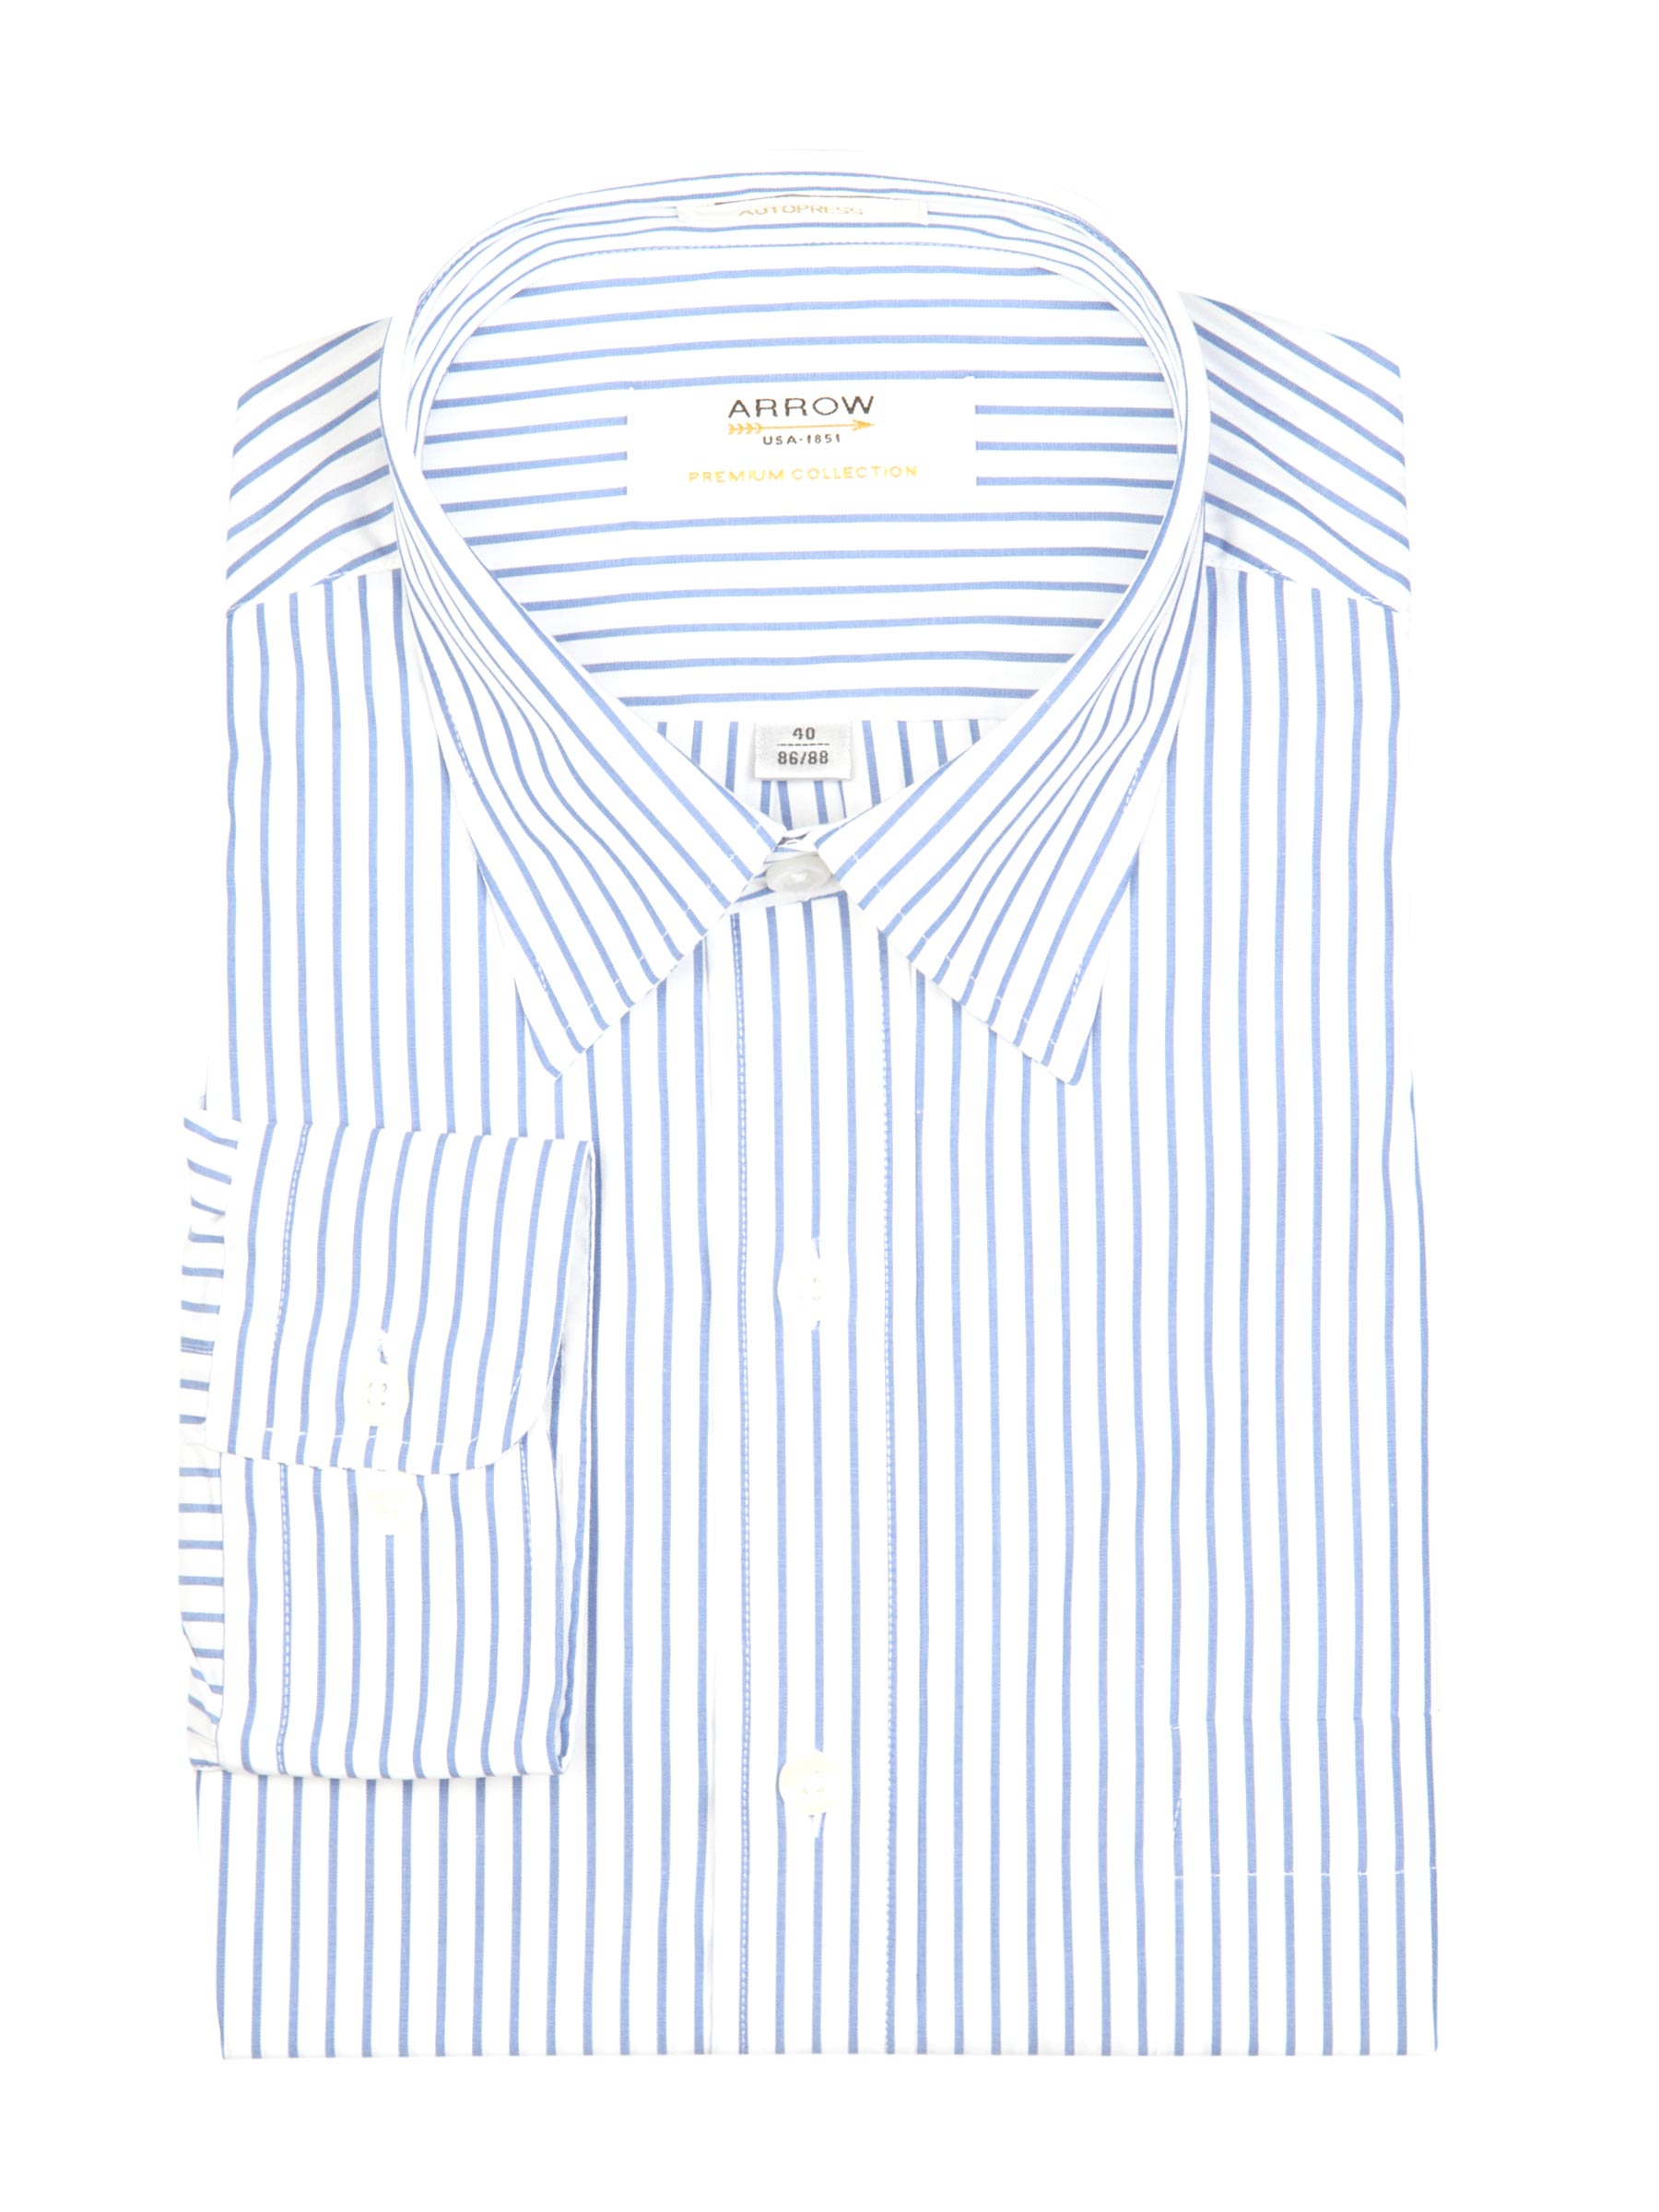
Arrow Men Blue Striped Shirt
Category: Apparel / Topwear / Shirts
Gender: Men
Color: Blue
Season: Fall 2011
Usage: Formal